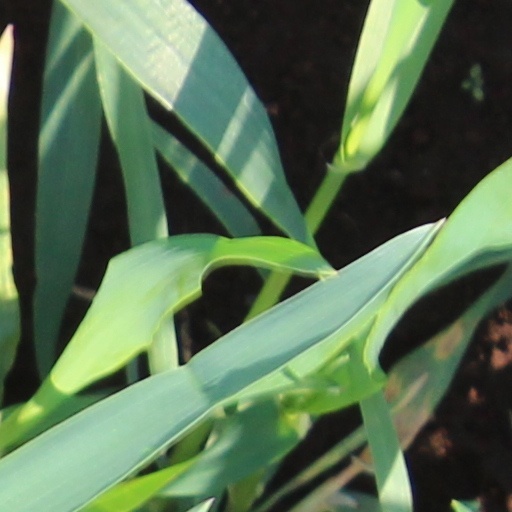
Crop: wheat